List of people educated at Gordonstoun

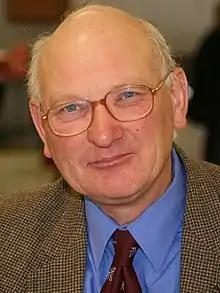
UKIP MEP Stuart Agnew

Gordonstoun also has a notable fictional alumna, the heroine of "Tomb Raider", Lara Croft was supposed to have attended the school in sixth year, and has also been used to advertise it.